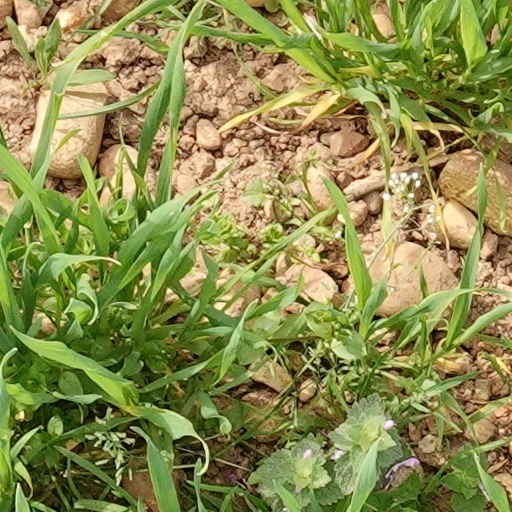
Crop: wheat